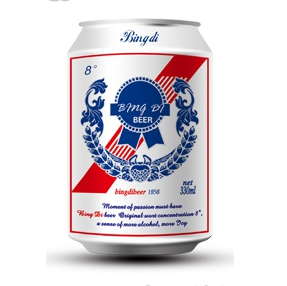
Label: metal